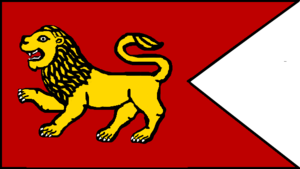
Les Pallava sont une dynastie hindoue qui a dominé l'Inde du Sud-Est de la fin du IIIᵉ siècle au IXᵉ siècle. Ils régnaient depuis leur capitale Kânchîpuram et à l'apogée de leur puissance leur empire s'étendait sur la majeure partie de l'Inde du Sud, bordé par les terres des Chalukya au Nord, celles des Chera à l'Ouest et celles des Chola au Sud. La période des Pallava est un temps de grands changements spirituels en Inde du Sud, le bouddhisme est en déclin, le jaïnisme en pleine croissance et le mouvement de la bhakti fait son apparition, tandis que les mystiques vaishnava Alvar et shivaïte Nayanmar sont pleinement actifs.